William Warren (politician)

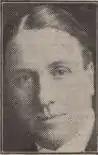
Warren, circa 1923

William Robertson Warren (October 9, 1879 – December 31, 1927) was a Newfoundland lawyer, politician and judge who served as the dominion's Prime Minister from July 1923 to April 1924.